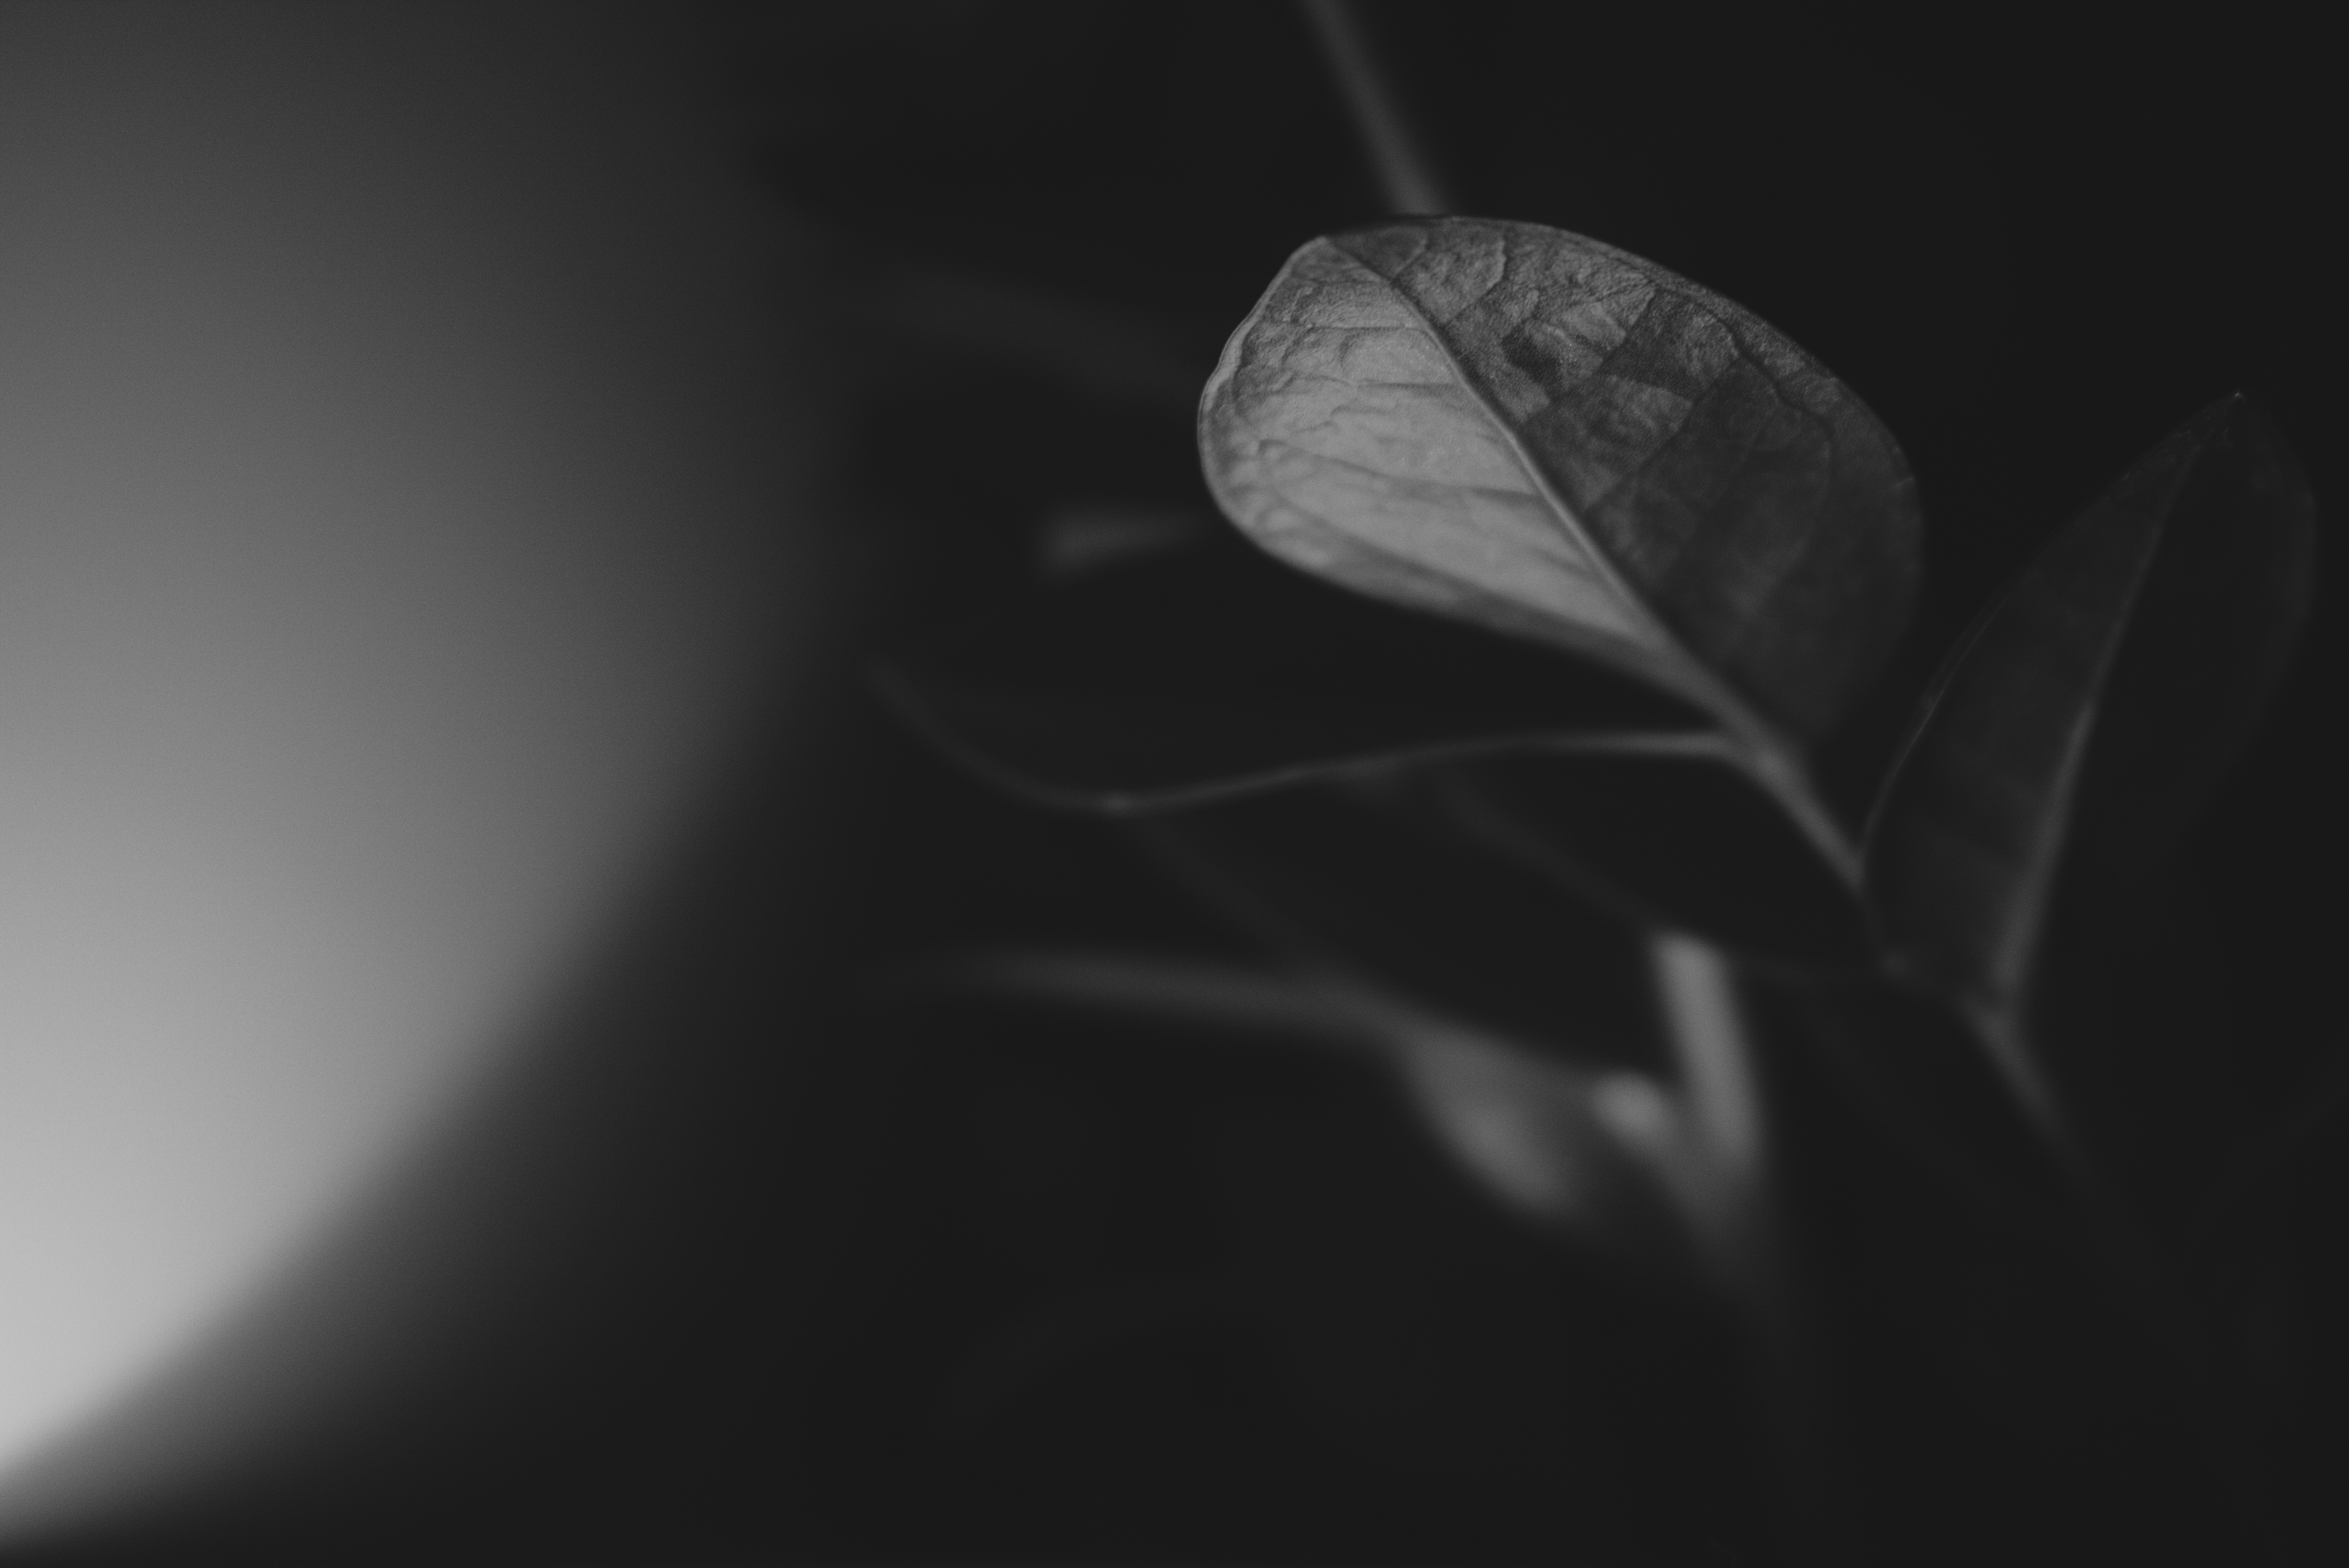
light, black and white, photography, leaf, flower, petal, shadow, darkness, black, monochrome, close up, eye, macro photography, still life photography, monochrome photography, computer wallpaper